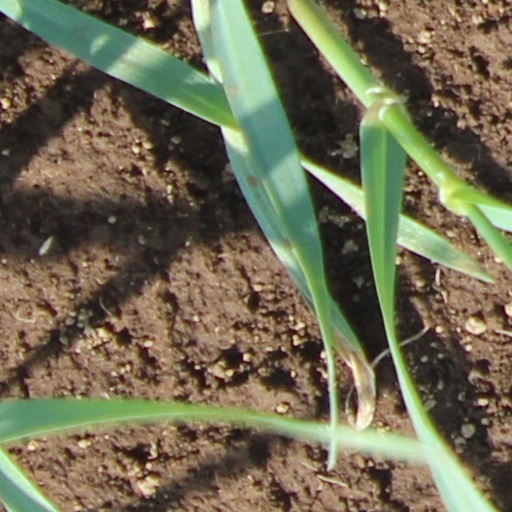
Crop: wheat